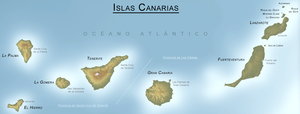
Alonso Fernandez de Lugo était un conquistador andalou qui joua un rôle très important dans le processus d'hispanisation des îles Canaries à la fin du XVᵉ siècle.